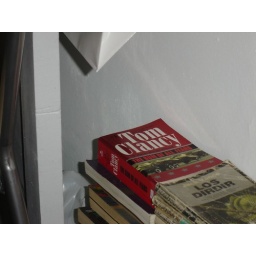
Until I get some shelves for my room, I have all my books lying around on the floor :(